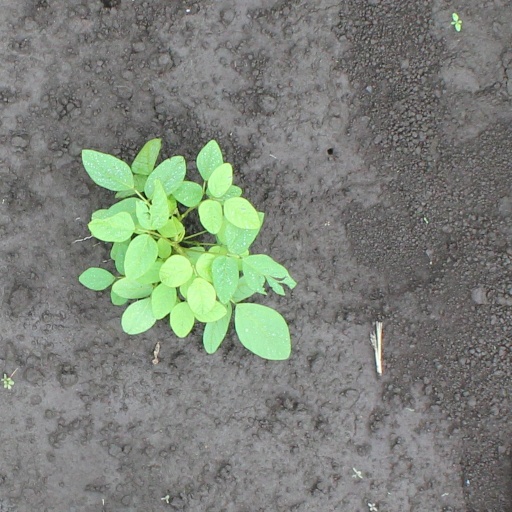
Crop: soybean